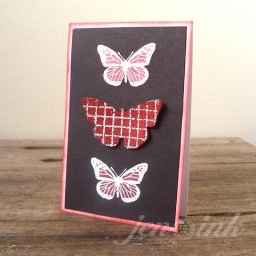
Darkroom Door Essentials I wildflower collection butterfly stamp white embossed.Grungeboard butterfly in middleFired Brick distress ink